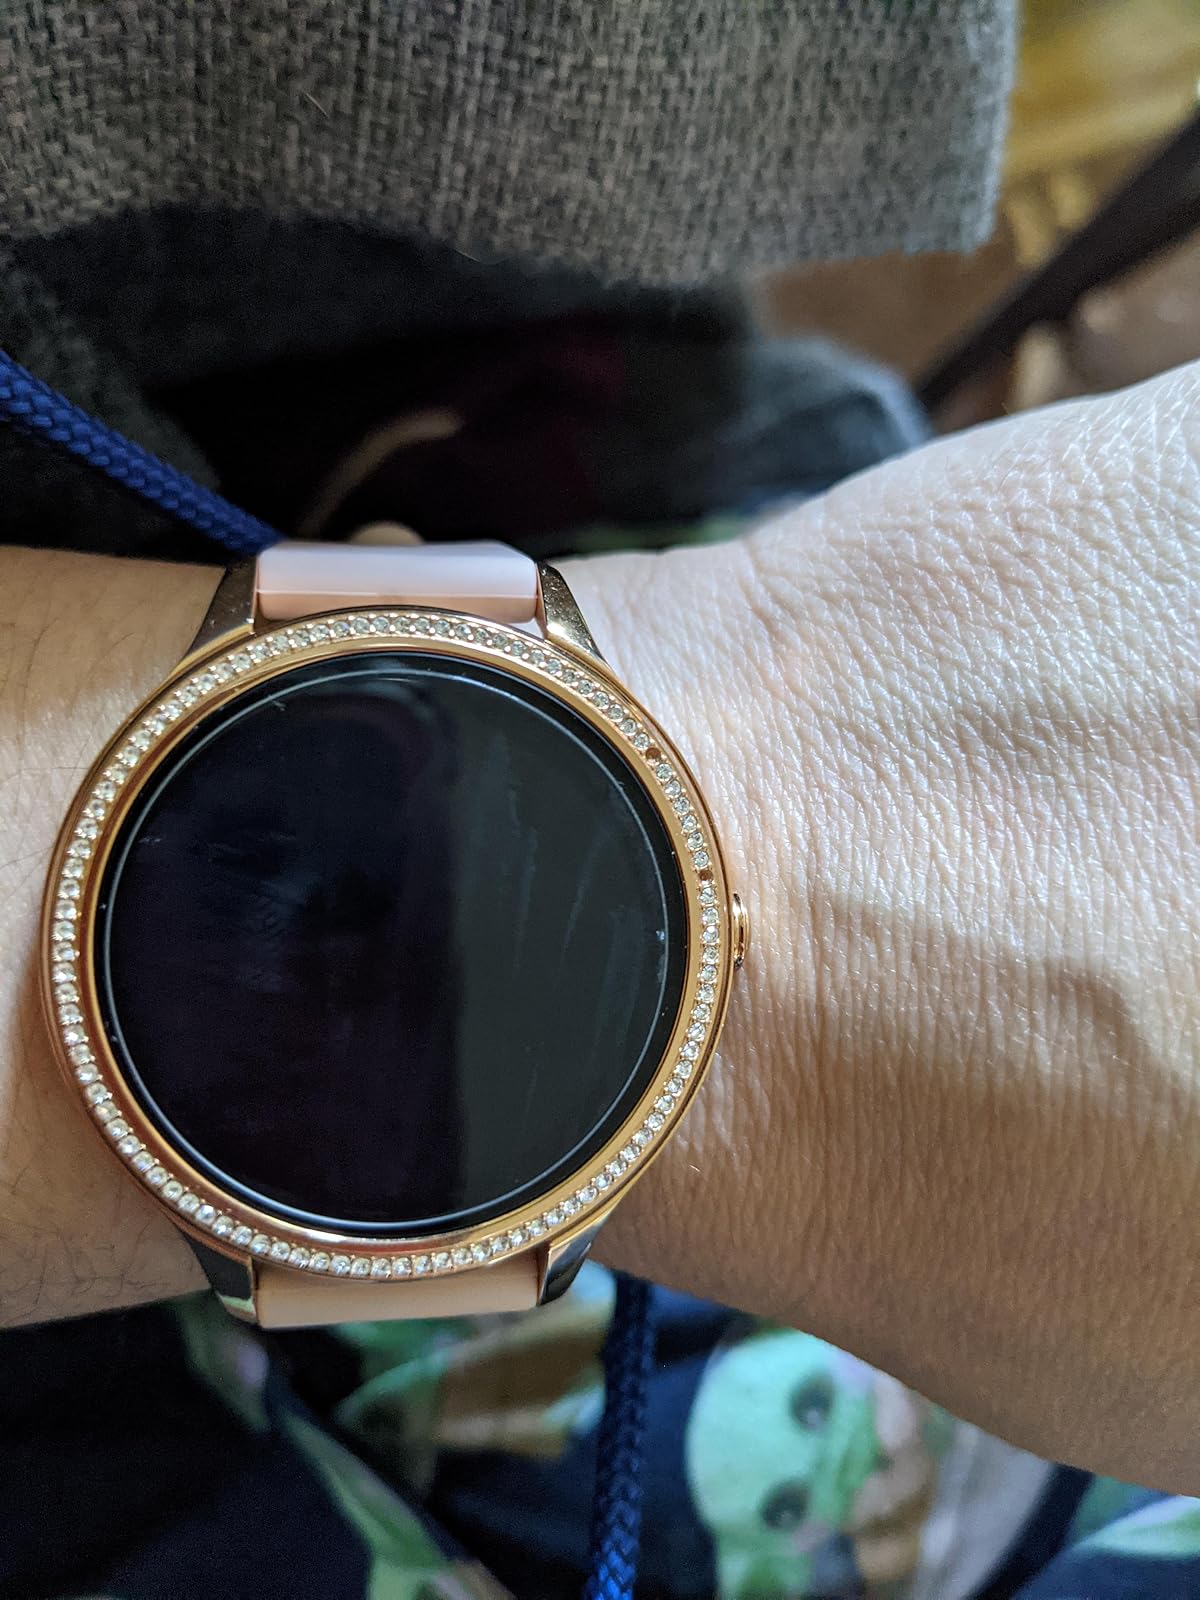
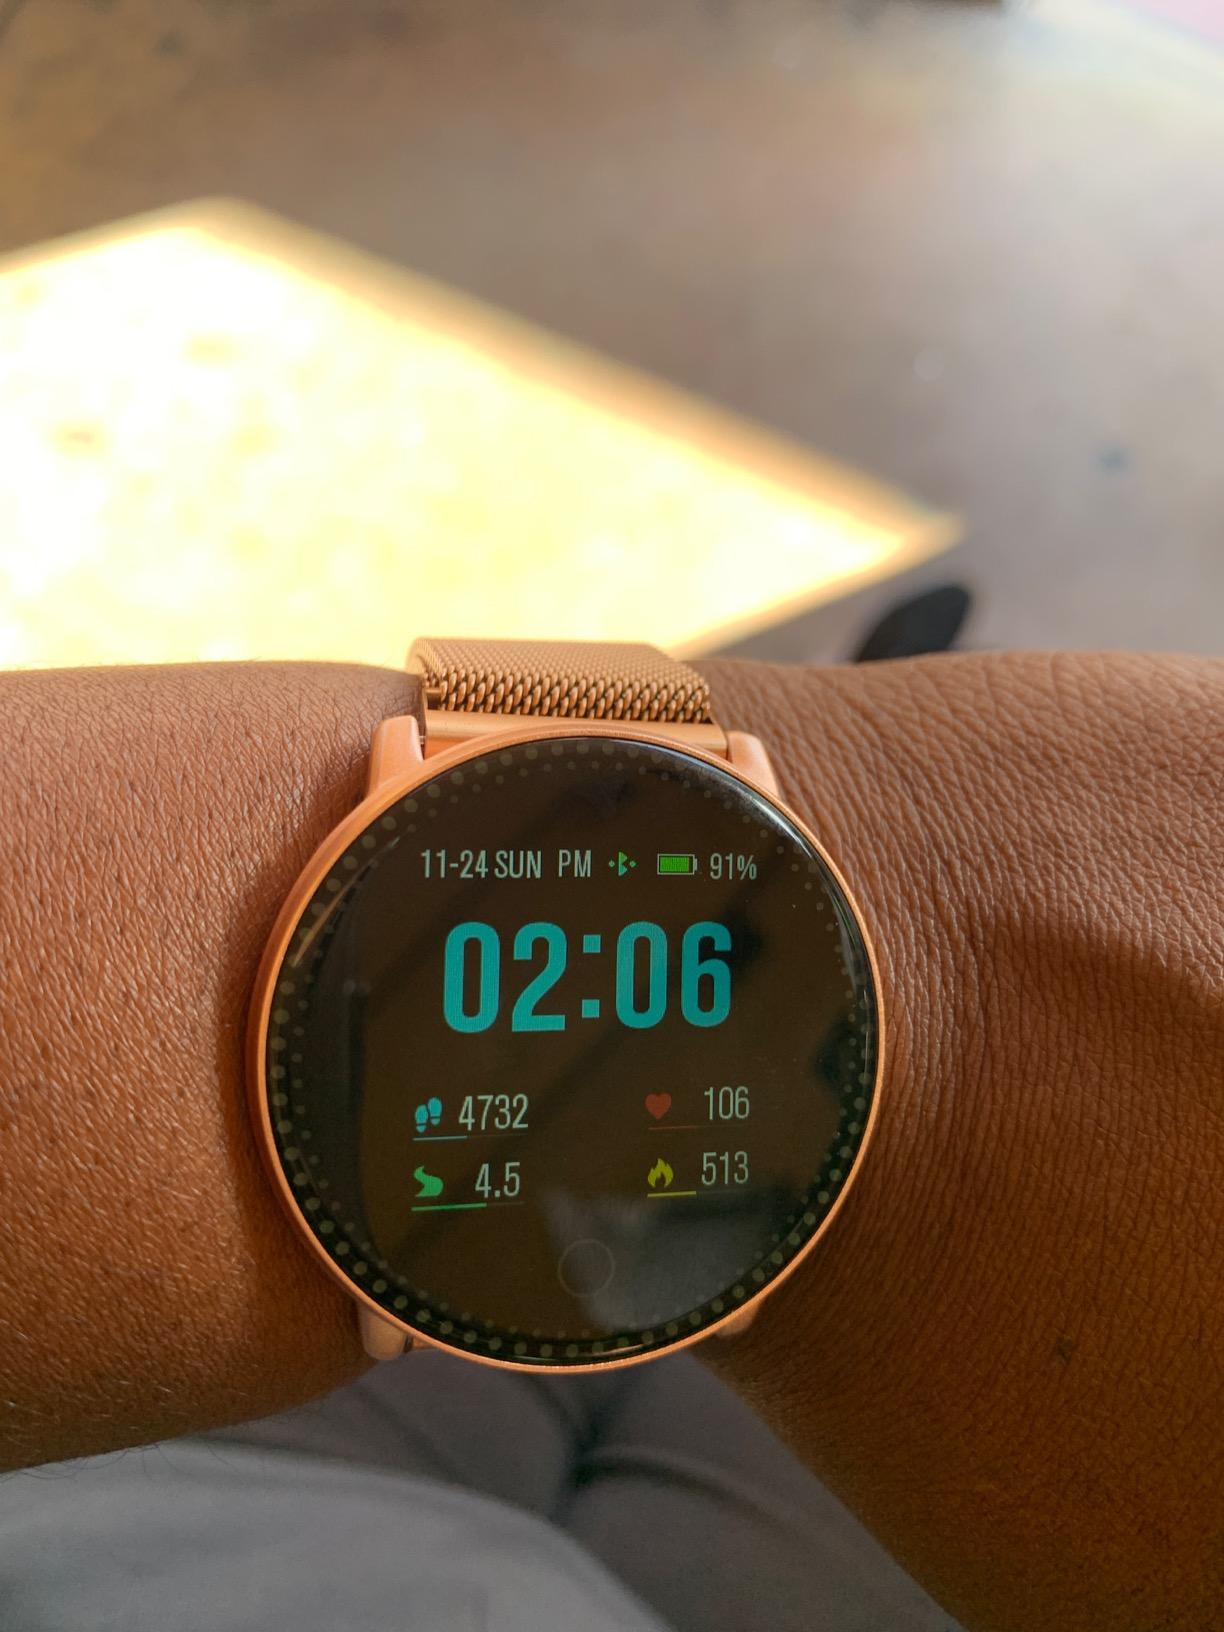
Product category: smartwatch
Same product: no